Tōyō Rapid 1000 series

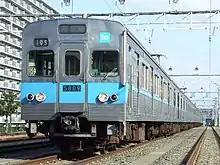
A Tokyo Metro (previously TRTA) 5000 series set in 2006

Three ten-car sets (1061, 1081, and 1091) were shipped to Indonesia from 2006 for use on suburban services operated by Kereta Commuter Indonesia (previously called "KA Commuter Jabodetabek" or "KRL Jabotabek") in Jakarta from January 2007. The sets were initially reduced to eight-car formations, but former set 1061 was withdrawn in December 2015, and set 1091 was split to donate a pair of intermediate cars to lengthen set 1081 to ten cars and also to former Tokyo Metro 5000 series set 5817 to lengthen that set to ten cars also.